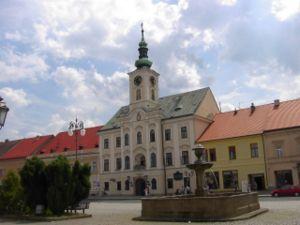
Rokycany est une ville de la région de Plzeň, en République tchèque et le chef-lieu du district de Rokycany. Sa population s'élevait à 14 074 habitants en 2018.